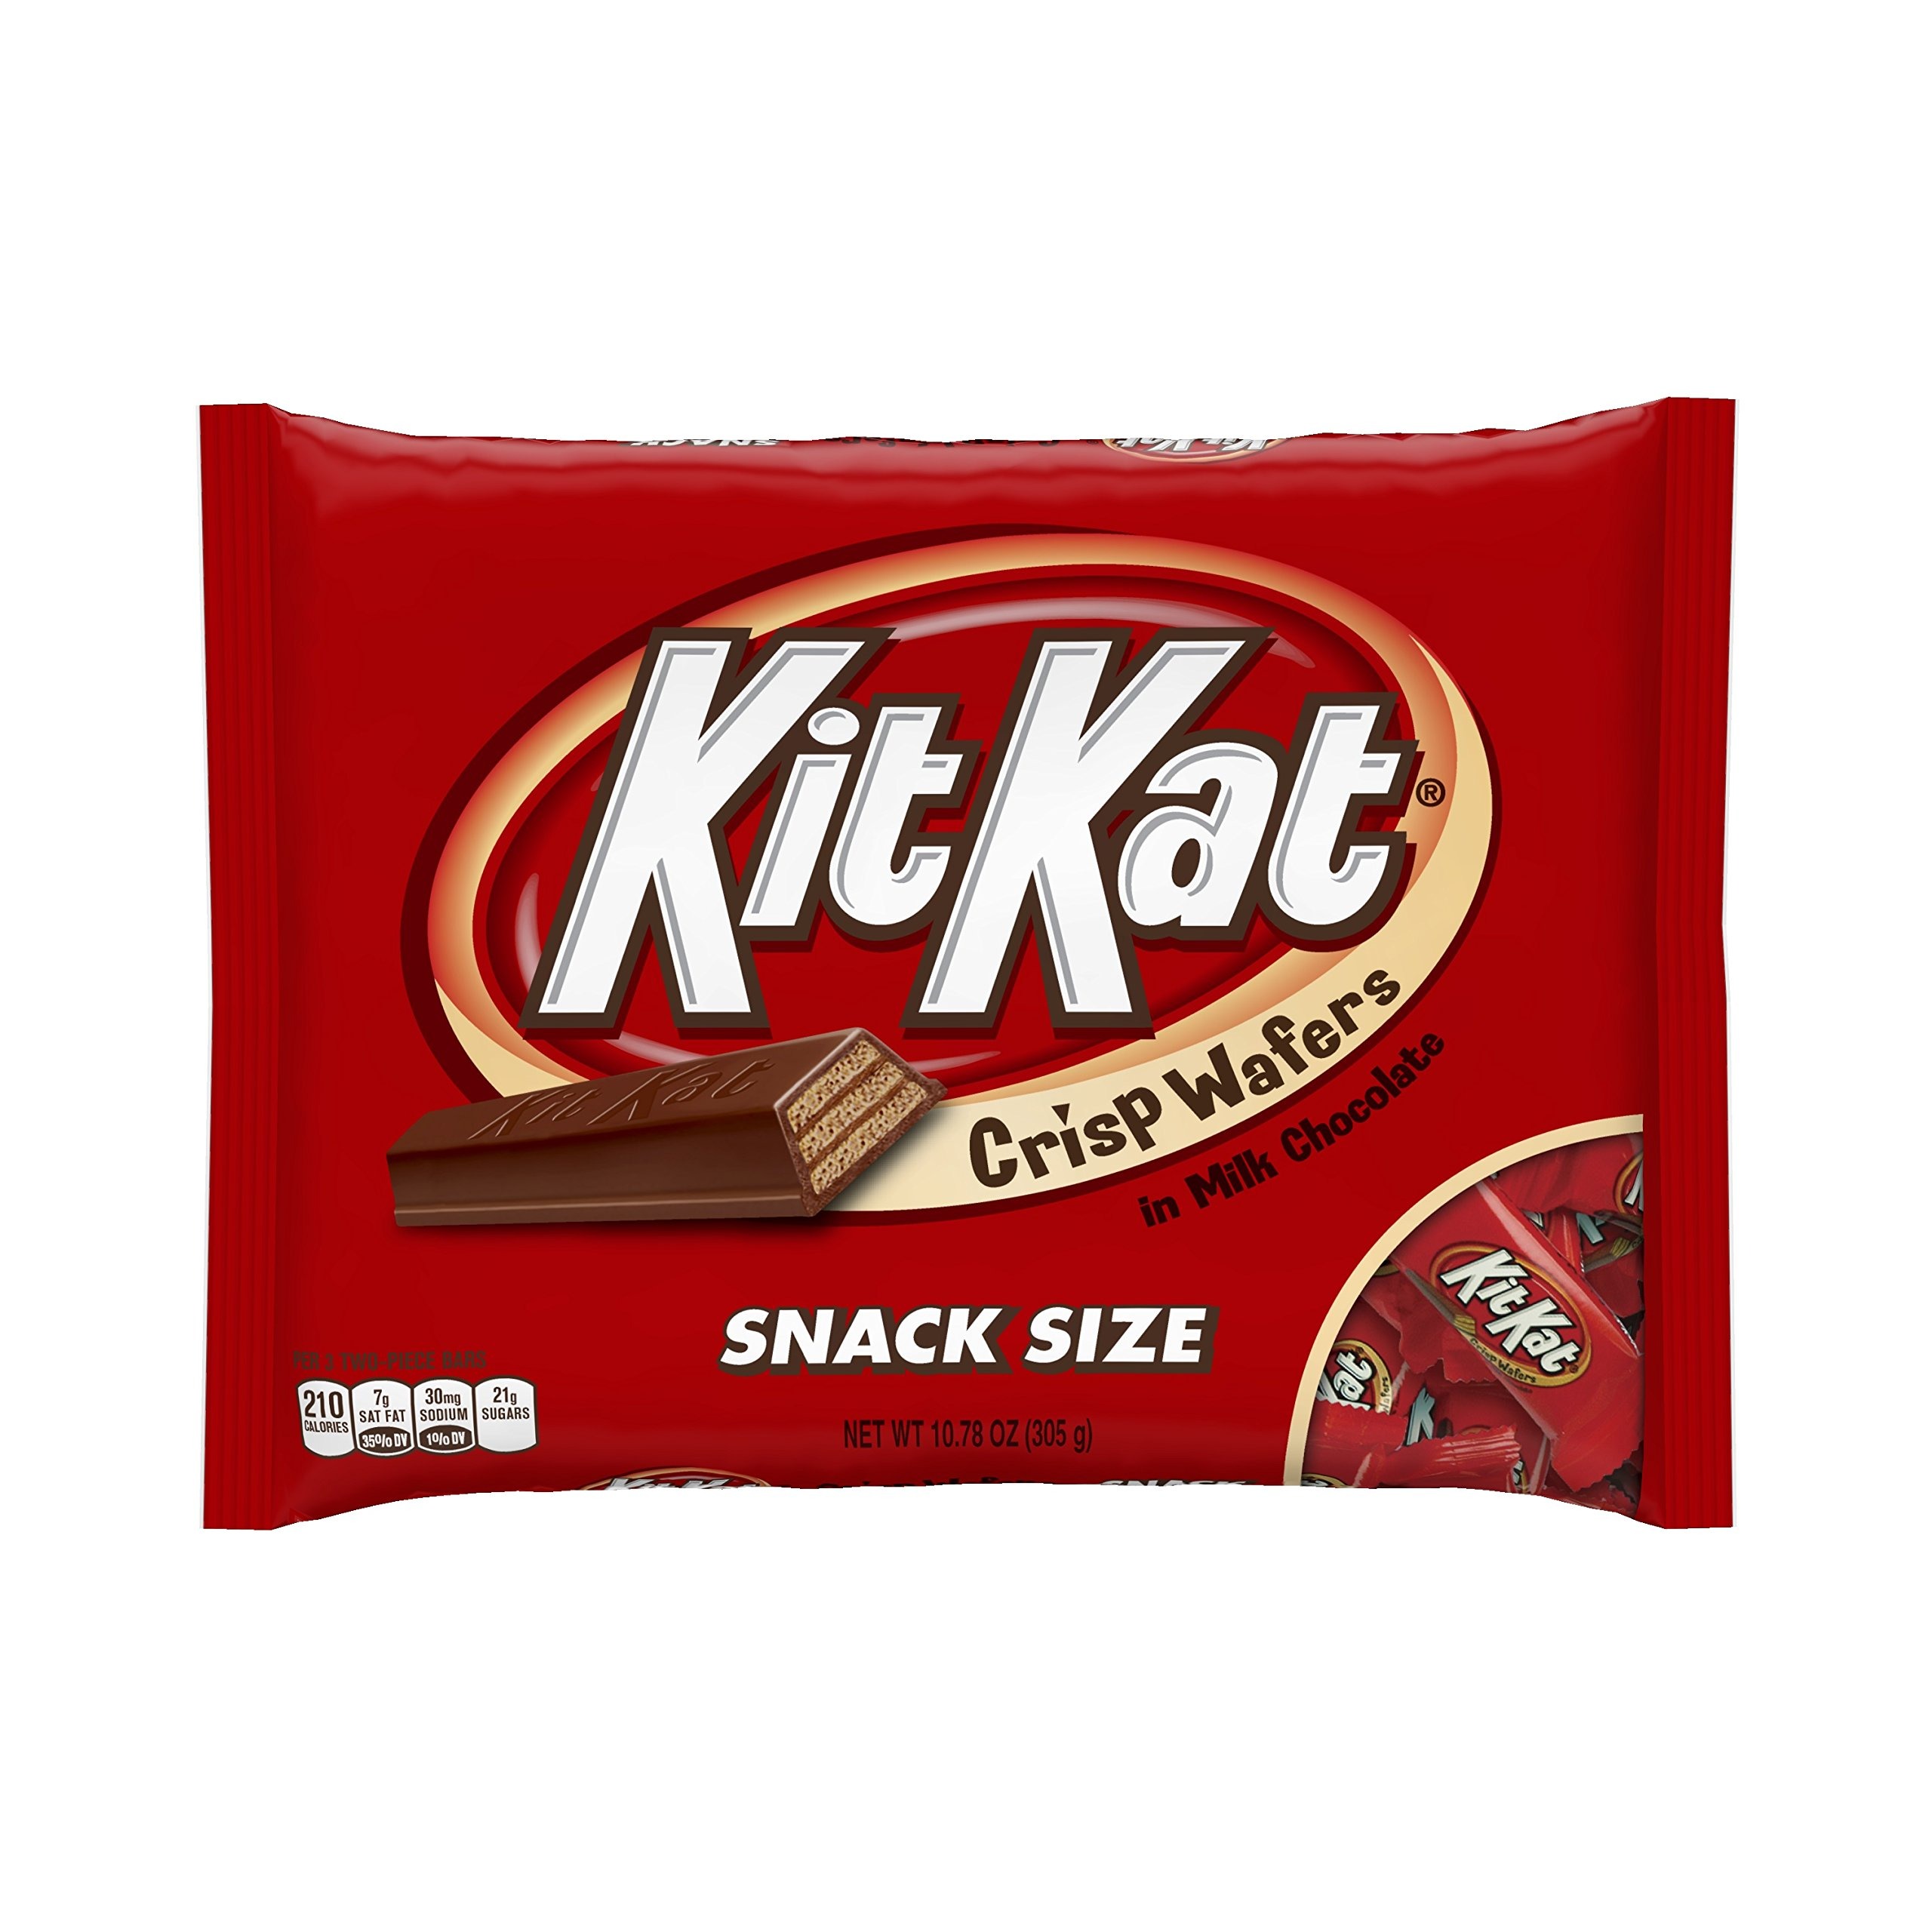
Item Name: KIT KAT Chocolate Candy Bar, Snack Size, 10.78 Ounce
Bullet Point 1: Includes one (1) bag 10.78 oz of snack size KIT KAT candy bars that are perfect for sharing or enjoying on your own.
Bullet Point 2: KIT KAT Bars combine the tastes of milk chocolate and light, crispy wafers for a delicious crunch you won't forget.
Bullet Point 3: Each comes individually wrapped, perfect for the pantry, candy bowls, lunch boxes, and the office stash.
Bullet Point 4: Take a break with KIT KAT Bars and coffee for a delicious treat.
Bullet Point 5: Individually wrapped, snack-size candies are perfect for Easter, and everyday snacking
Value: 10.78
Unit: Ounce

Price: 6.29